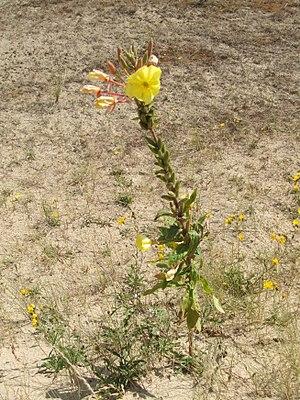
L'Onagre à sépales rouges ou Onagre de Glaziou est une plante herbacée de la famille des Onagracées.